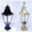
Label: lamp